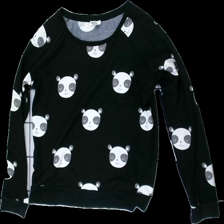
View: front
Type: Sweater
Category: Ladies
Brand: Forever 21
Colors: Black, White, Grey
Material: 100% polyester
Pattern: Other
Cut: Regular, C-collar
Size: XS
Season: All
Price range: <50
Recommended usage: Export
Comment: washed out